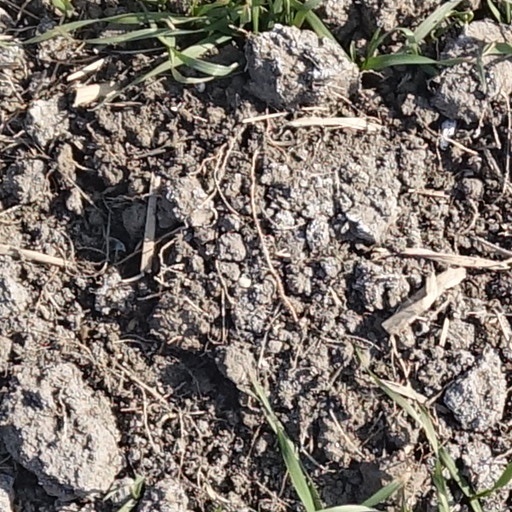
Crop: wheat